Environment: real
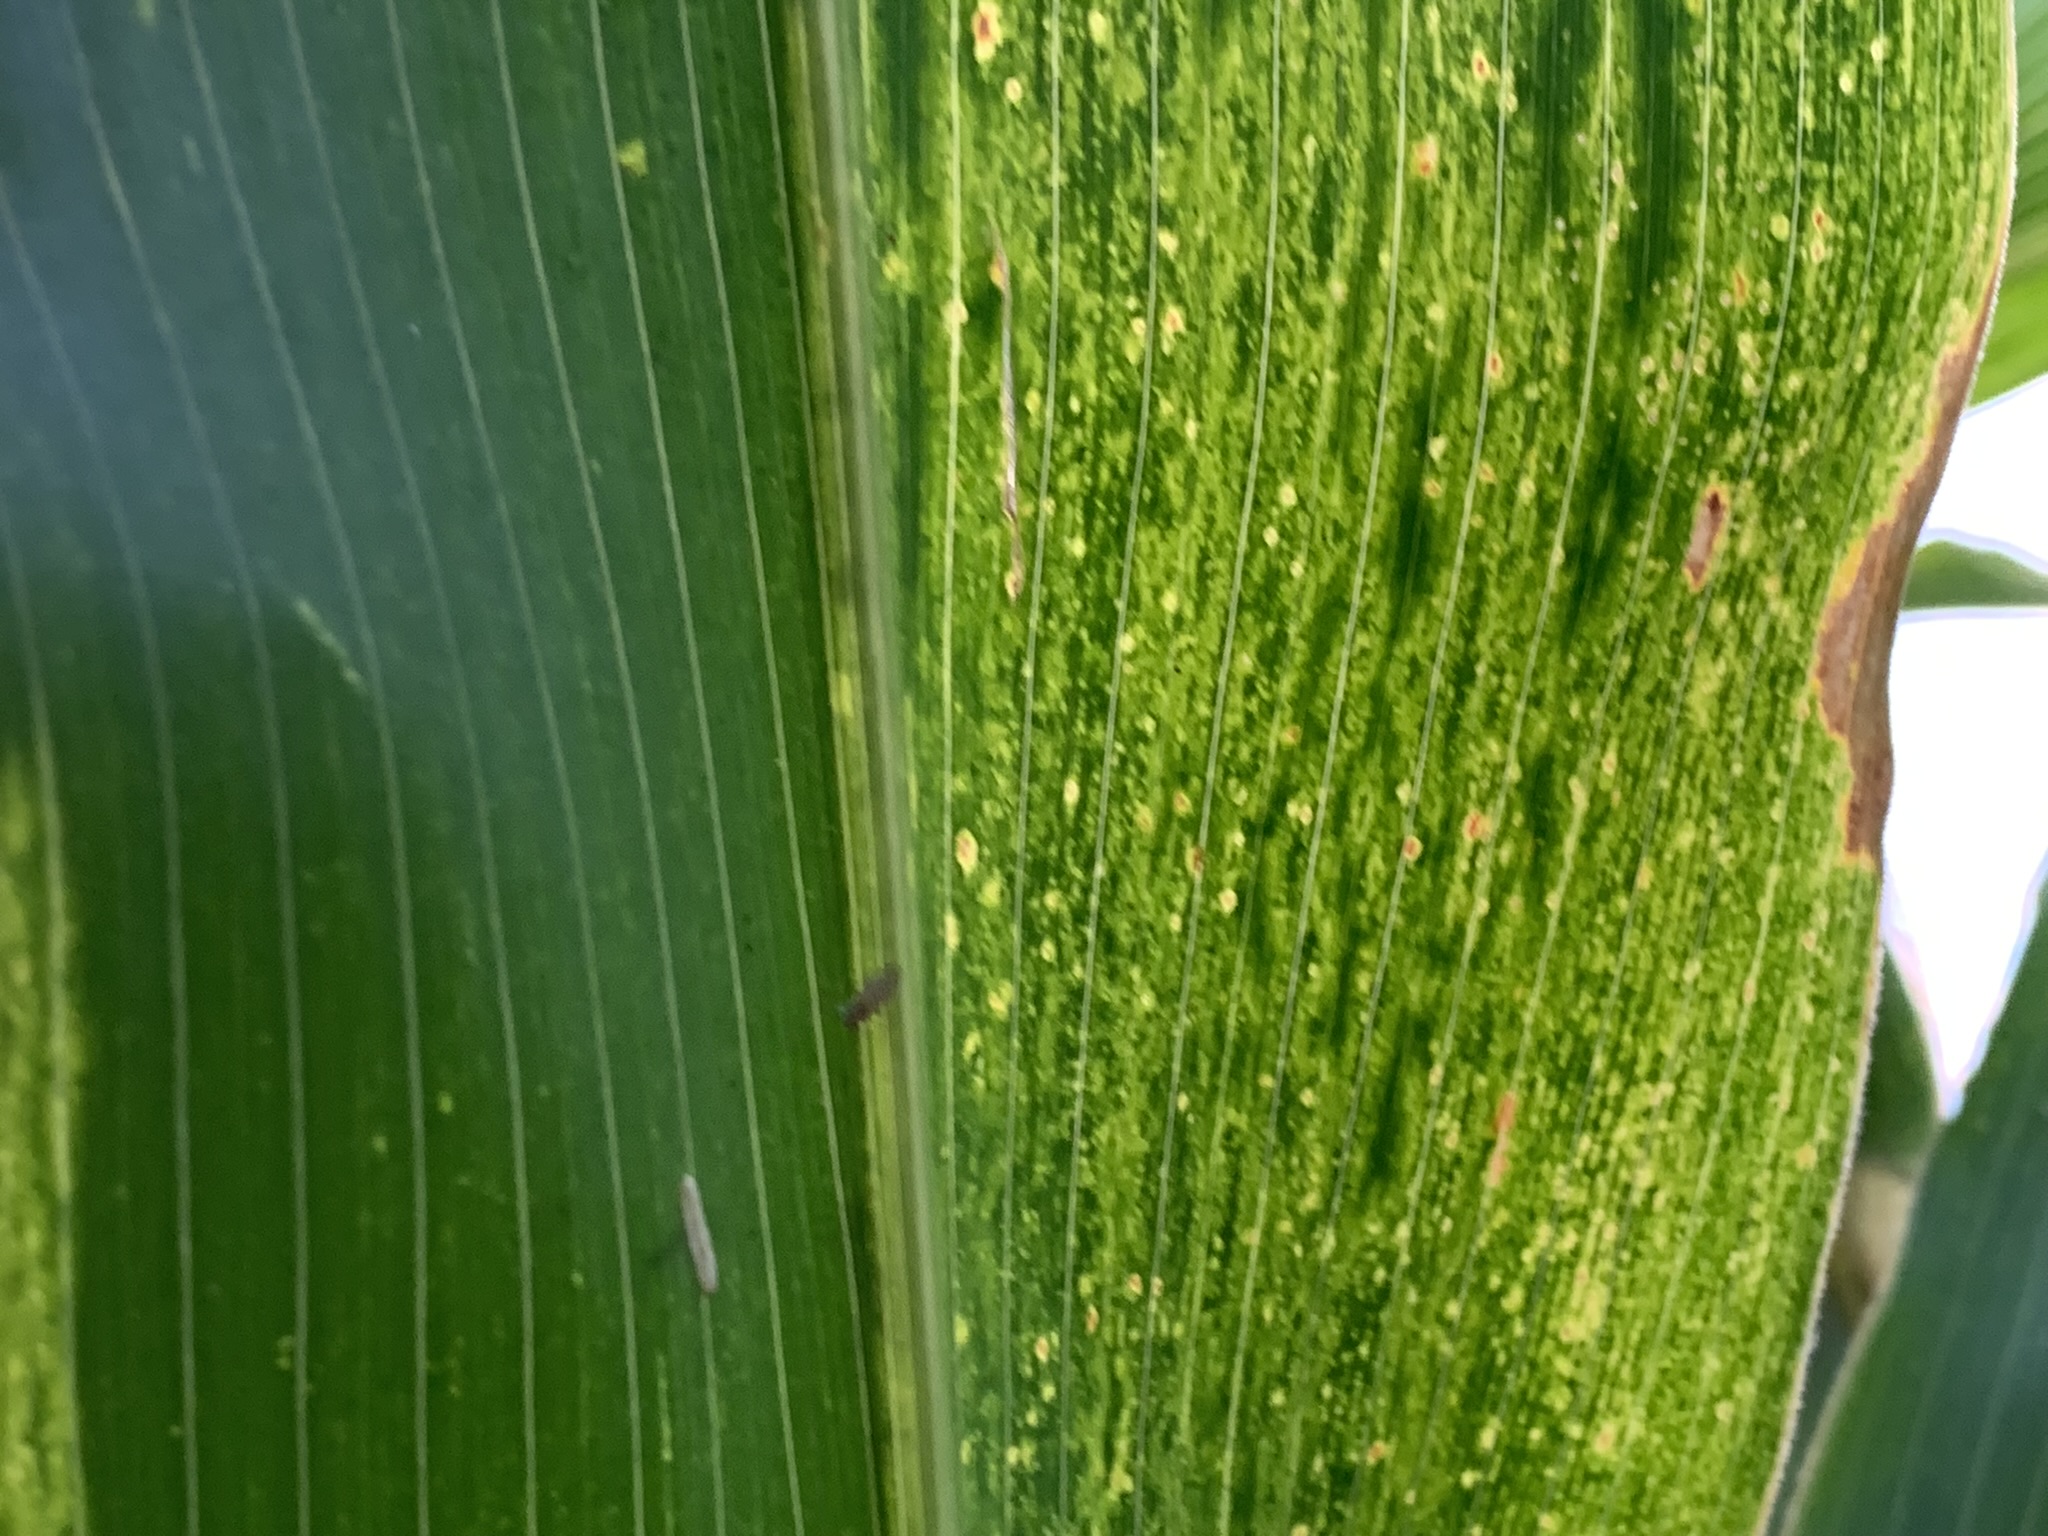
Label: lethal_necrosis